James Everard Home

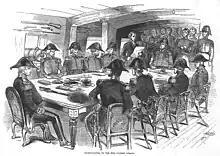
Court Martial on the Honourable Captain John Gordon, on board HMS "Victory". "The Pictorial Times", 1846

In 1846 Home took part in the trial of Captain John Gordon, HMS "America", on charges of leaving the South American station in "America" without permission and contrary to the orders of the Commander in Chief, Rear Admiral Sir George Seymour, as well as bringing home a quantity of specie intended to have been shipped for England in the steamer "Salamander" or HMS "Daphne".